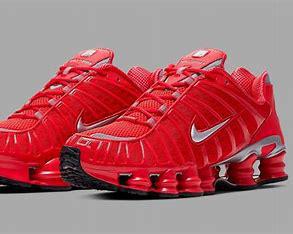
Brand: Nike
Model: Shox TL